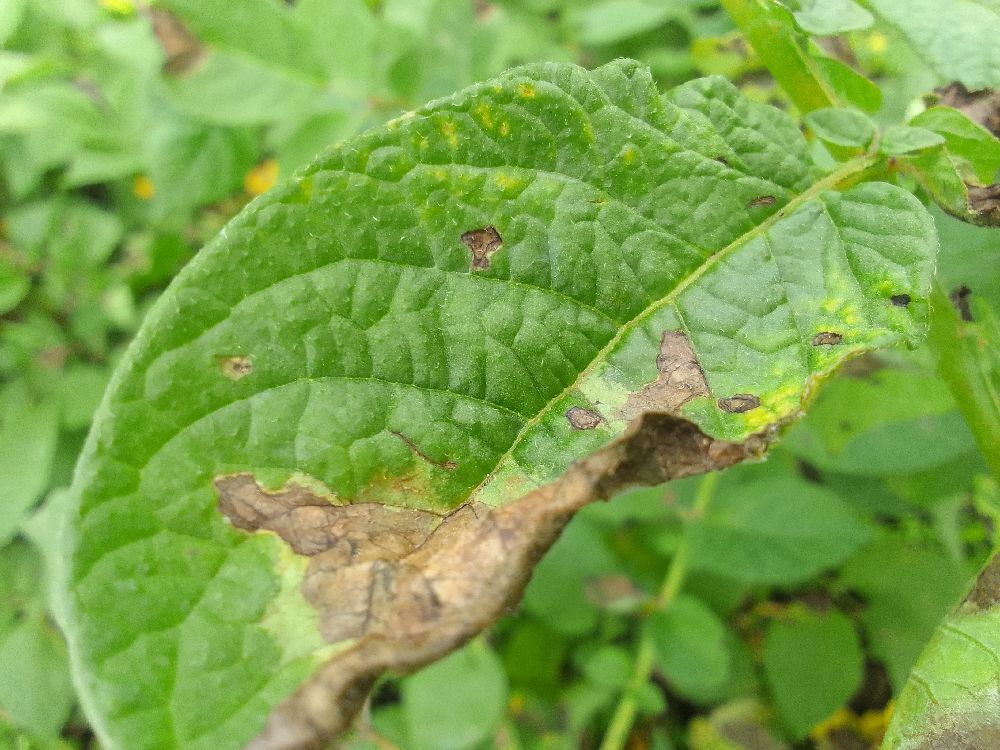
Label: Late blight